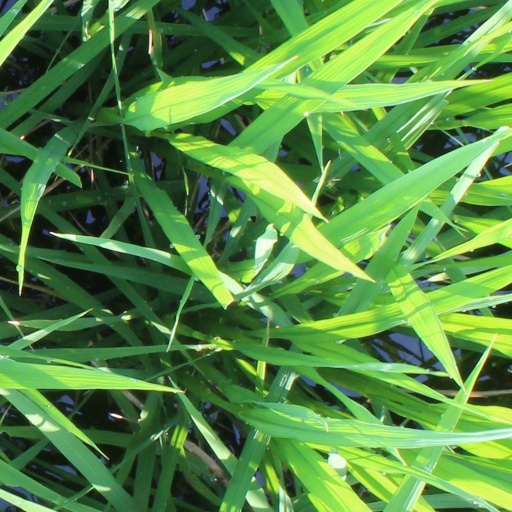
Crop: rice